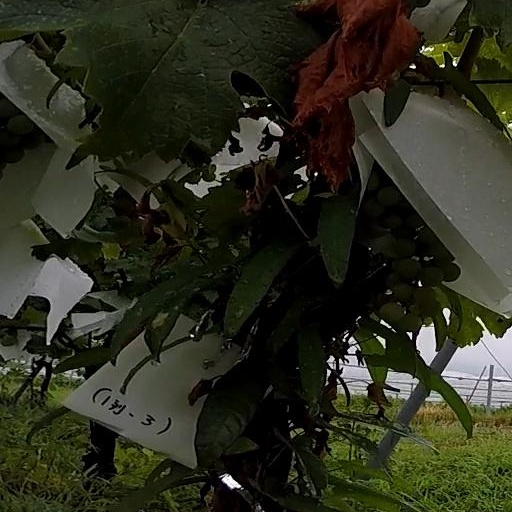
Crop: grape